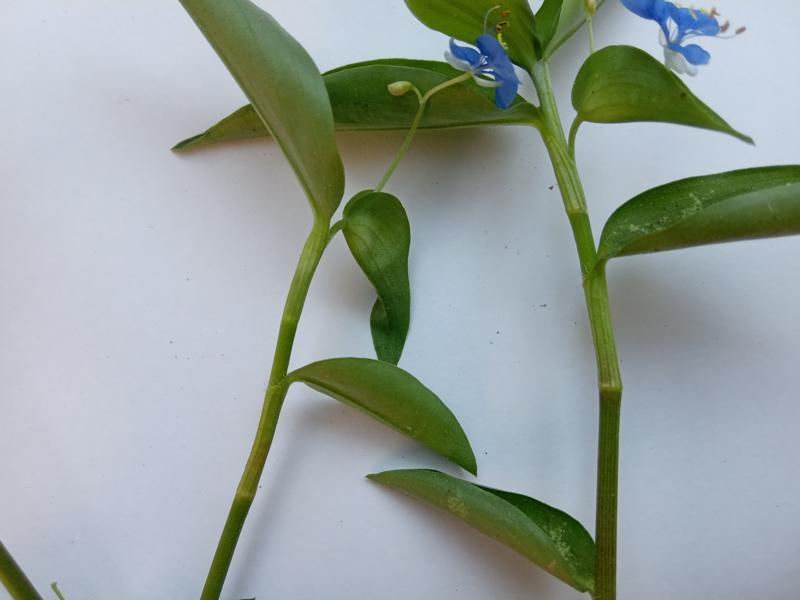
Weed species: Commelina benghalensis